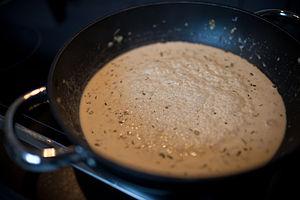
Sauce poivrade
La sauce poivrade est une préparation culinaire à base de poivre, connue dès l'Antiquité romaine. Elle fut appréciée au Moyen Âge dans tous les pays d'Europe occidentale. La façon de la préparer évolua jusqu'à la fin du XIXᵉ siècle où sa recette commença à se fixer grâce aux livres de cuisine.